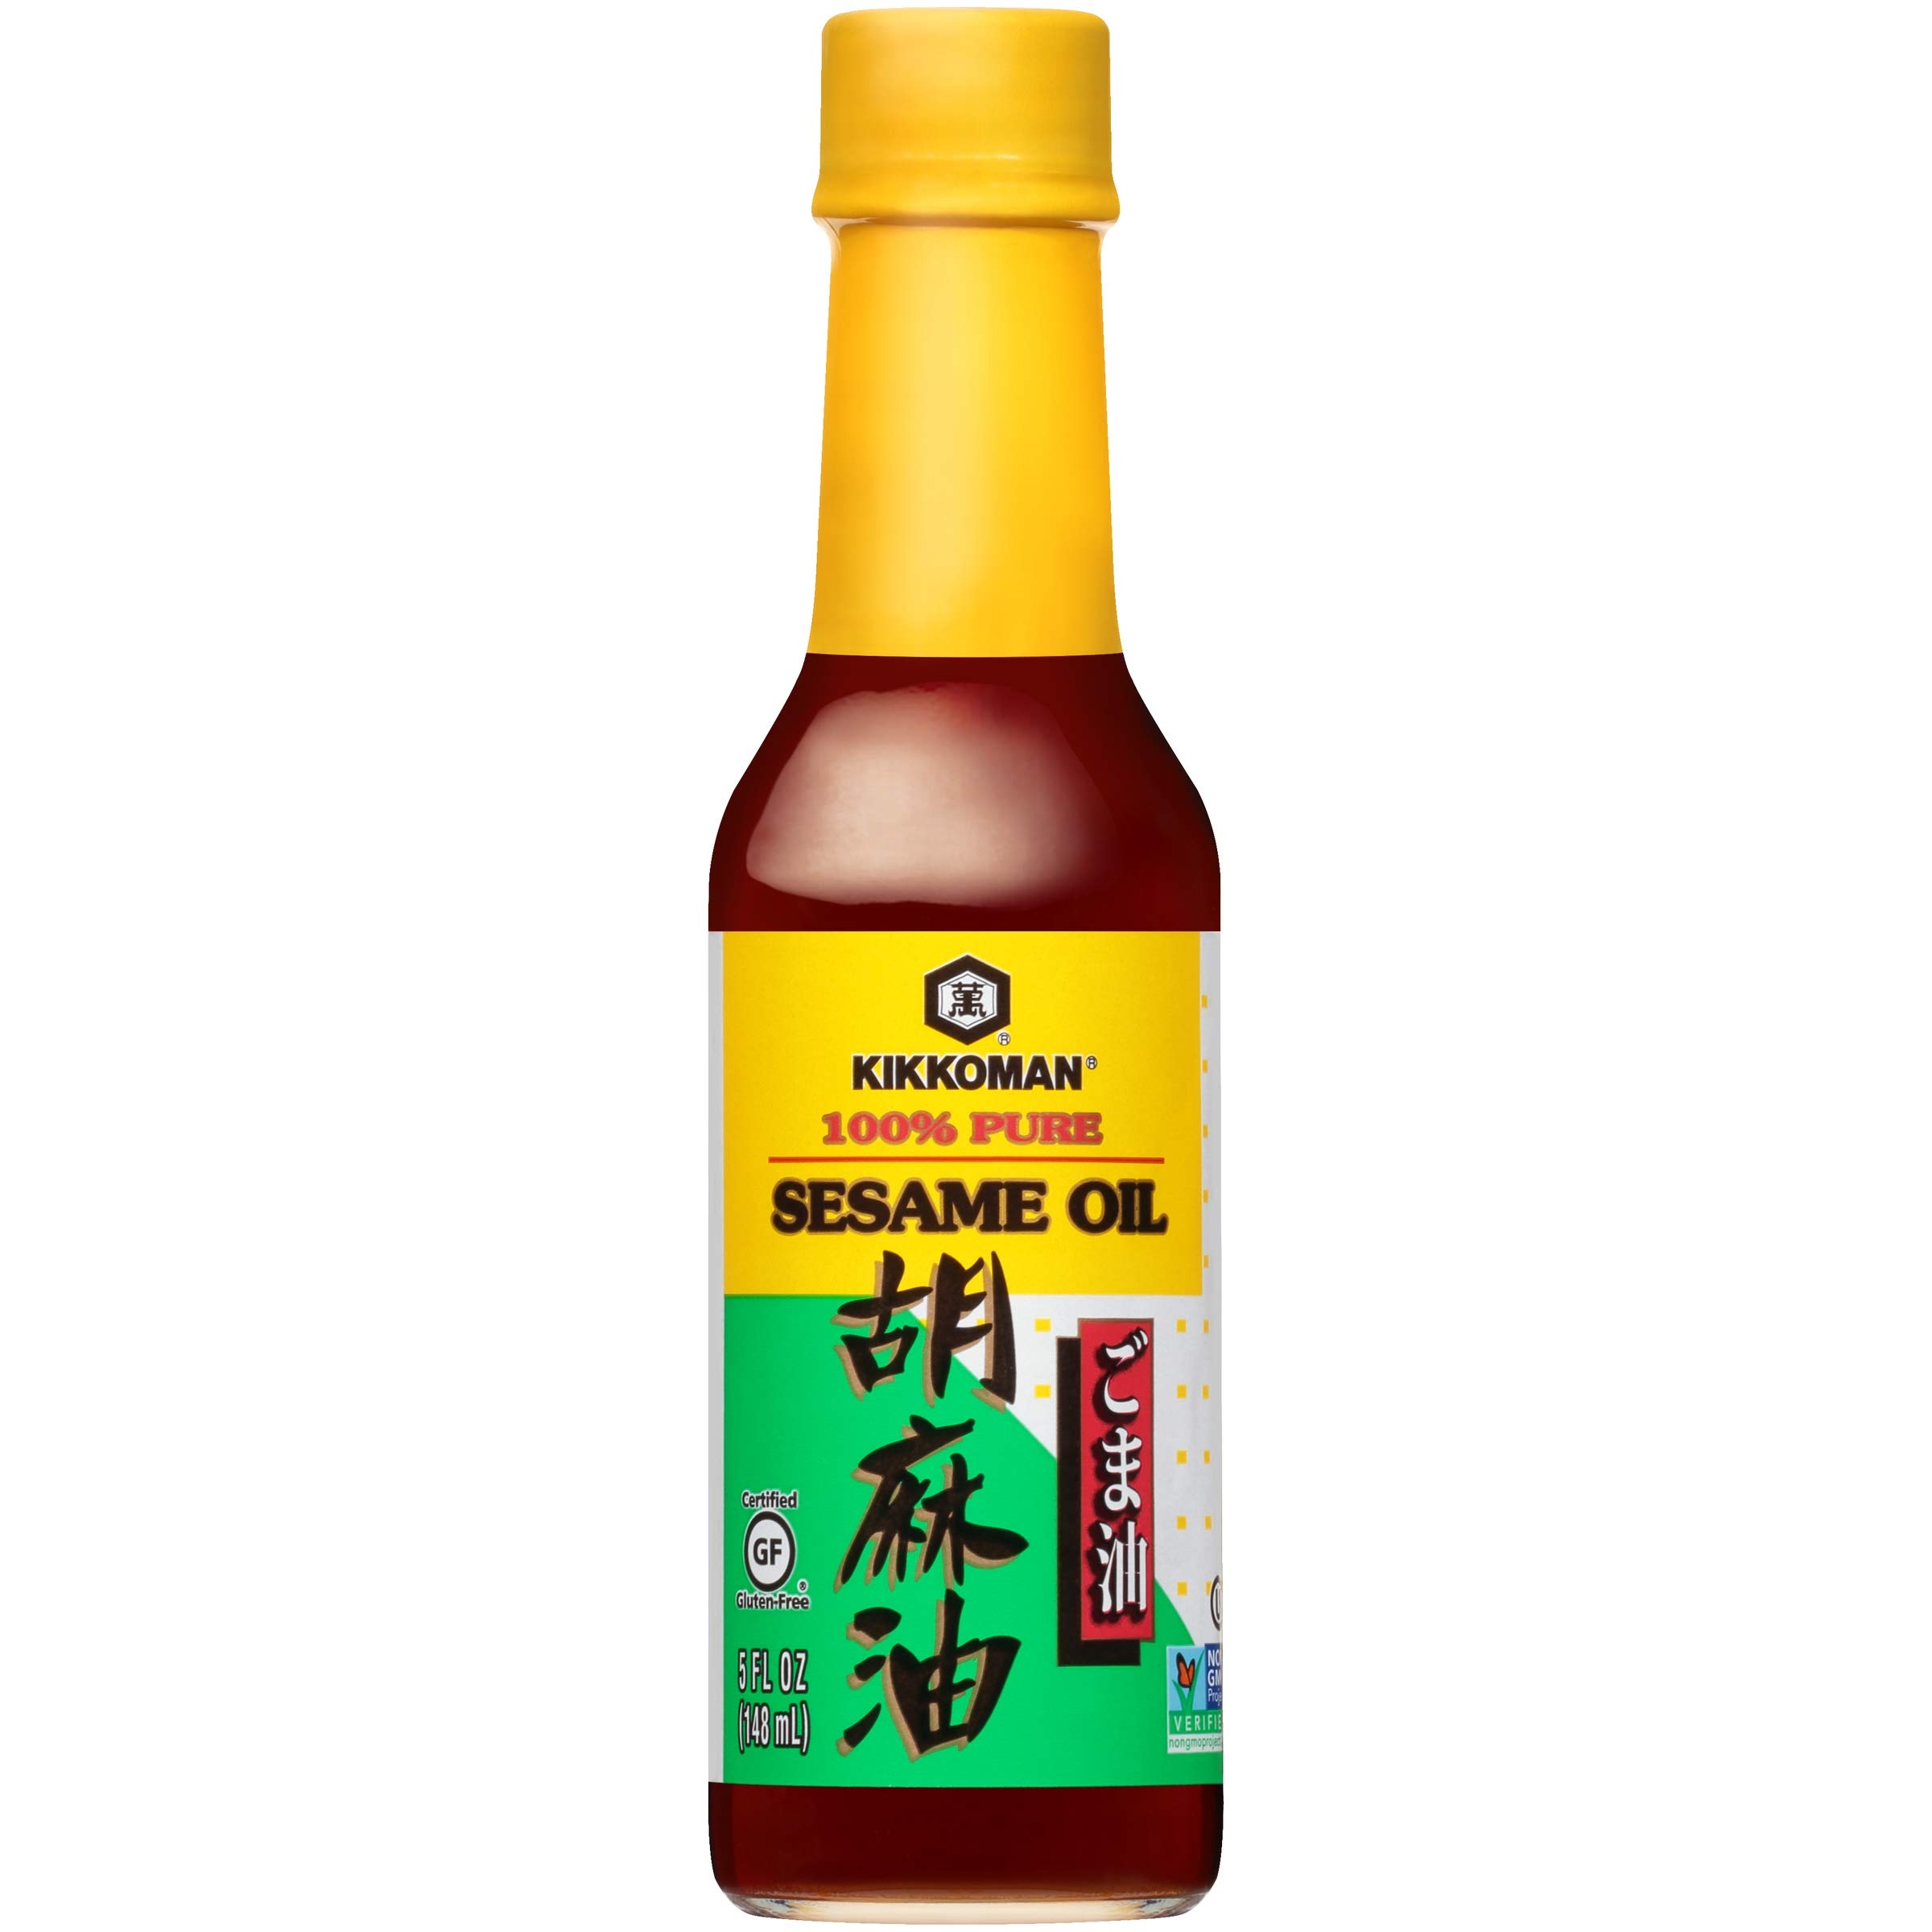
Item Name: Kikkoman 100% Pure Sesame Oil, 5 Fl Oz
Bullet Point: Kikkoman Sesame Oil is made from 100% real toasted sesame seeds that adds a layer of delicate sweet notes & robust nutty intensity to dressings, marinades, dips, breads, pastries, and more.
Value: 5.0
Unit: Fl Oz

Price: 7.99